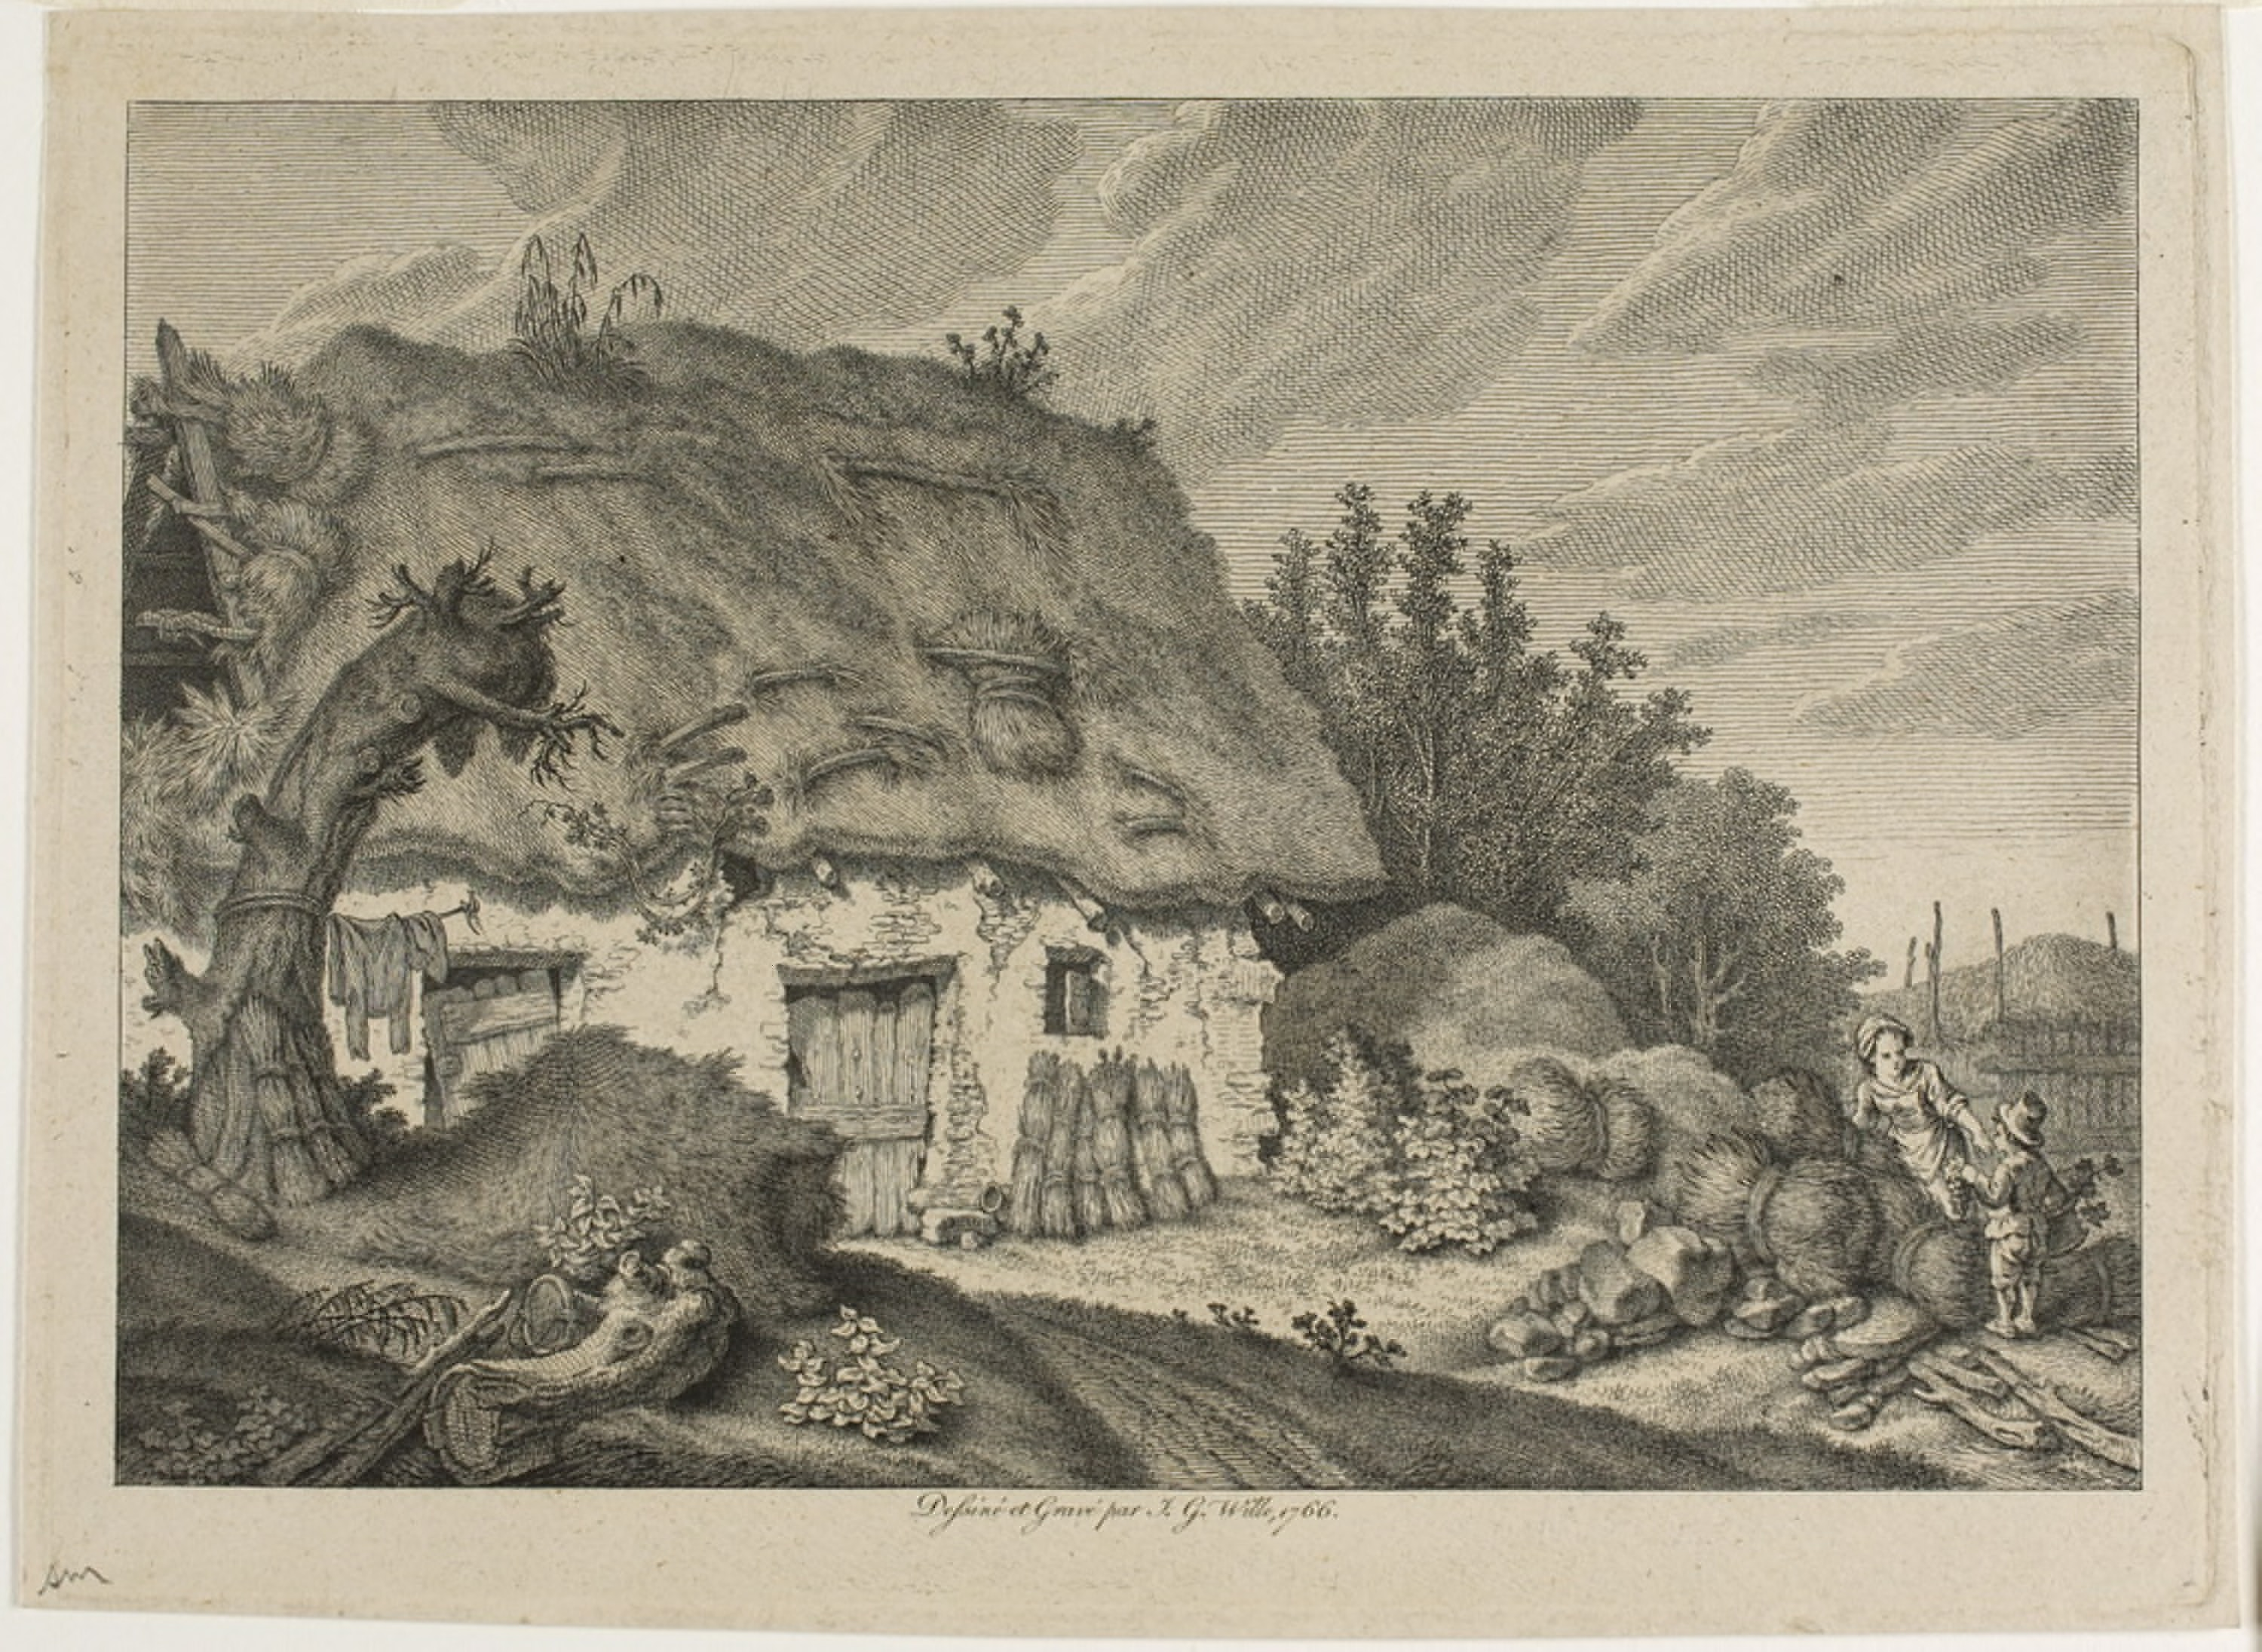
history, painting, art, artwork, visual arts, tree, stock photography